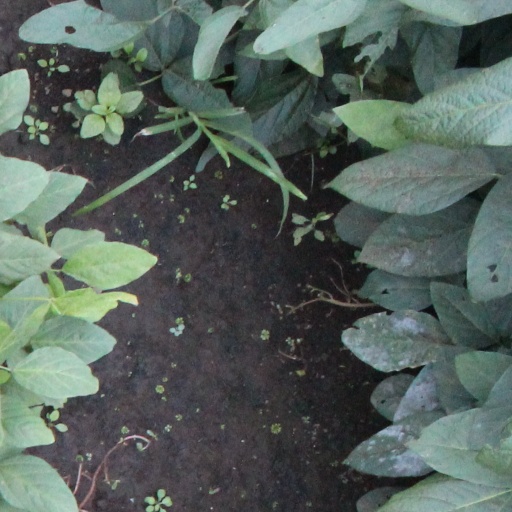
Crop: soybean